Tokusou Robo Janperson

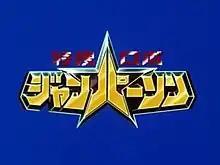
Tokusou Robo Janperson

is a Japanese television show and 1993 installment in Toei Company's Metal Hero Series franchise.